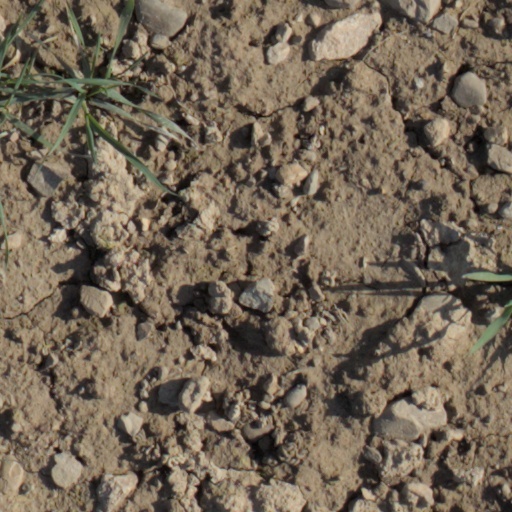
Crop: wheat